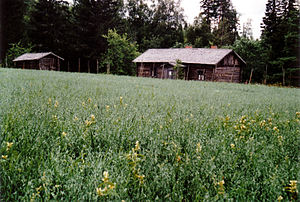
Frans Eemil Sillanpää
Frans Eemil Sillanpääs fødested.
Frans Eemil Sillanpää var en finsk forfatter. Han er regnet som en af de største stemmer i finsk litteratur, og er en af de bedst kendte forfattere fra Finland. Han er den eneste finne, der har fået Nobelprisen i litteratur.